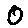
Label: 0